2008 Democratic Party presidential primaries

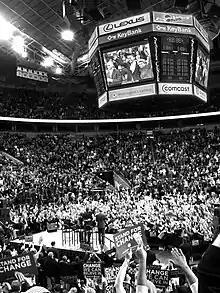
An Obama rally in Seattle, Washington, draws 18,000 people.

As expected, Obama swept the three nominating events on February 9, which were thought to favor him based on the results in similar states that had voted previously. He then scored a convincing win in Maine, where Clinton had hoped to hold her ground. The same day, Clinton's campaign announced that campaign advisor Patti Solis Doyle would resign. Obama's momentum carried throughout the following week, as he scored large delegate gains in the Potomac primaries, taking the lead in the nationwide popular vote, even under the projection most favorable to Clinton, with Florida and Michigan included. NBC News declared him "Mr. Frontrunner" on February 13. Clinton attempted a comeback win in the demographically more favorable state of Wisconsin, but Obama won again by a larger margin than expected. In 11 days, he swept 11 contests and extended his pledged delegate lead by 120. By the end of the month, Obama had 1,192 pledged delegates to Clinton's 1,035. He also began closing the gap in superdelegates, although Clinton still led among superdelegates by 240–191. Clinton's campaign tried to downplay the results of the February contests, and the candidate refused to acknowledge the losses in her speeches on election nights. Her advisers acknowledged that she would need big wins in the upcoming states to turn the race around.